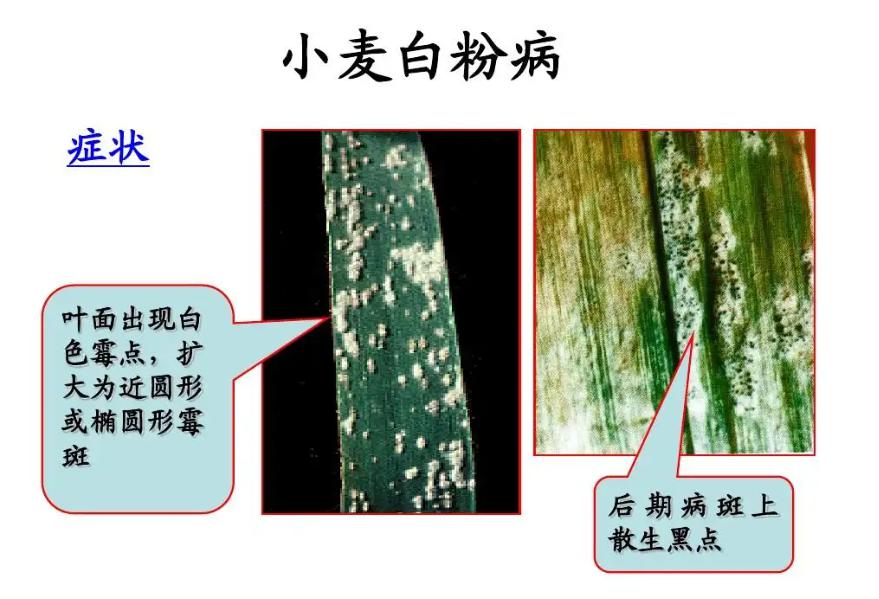
Plant: Wheat
Disease: wheat powdery mildew